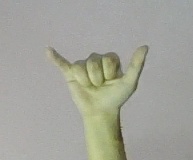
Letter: ya